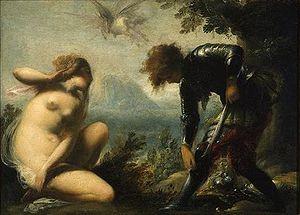
Un hippogriffe est une créature imaginaire hybride, d'apparence mi-cheval et mi-aigle, qui ressemble à un cheval ailé avec la tête et les membres antérieurs d'un aigle. Sa figure est peut-être issue du bestiaire fabuleux des Perses et de leur Simurgh, au travers du griffon.
Cecco Bravo de son vrai nom Francesco Montelatici est un peintre italien qui fut actif à la fin du XVIIᵉ siècle.